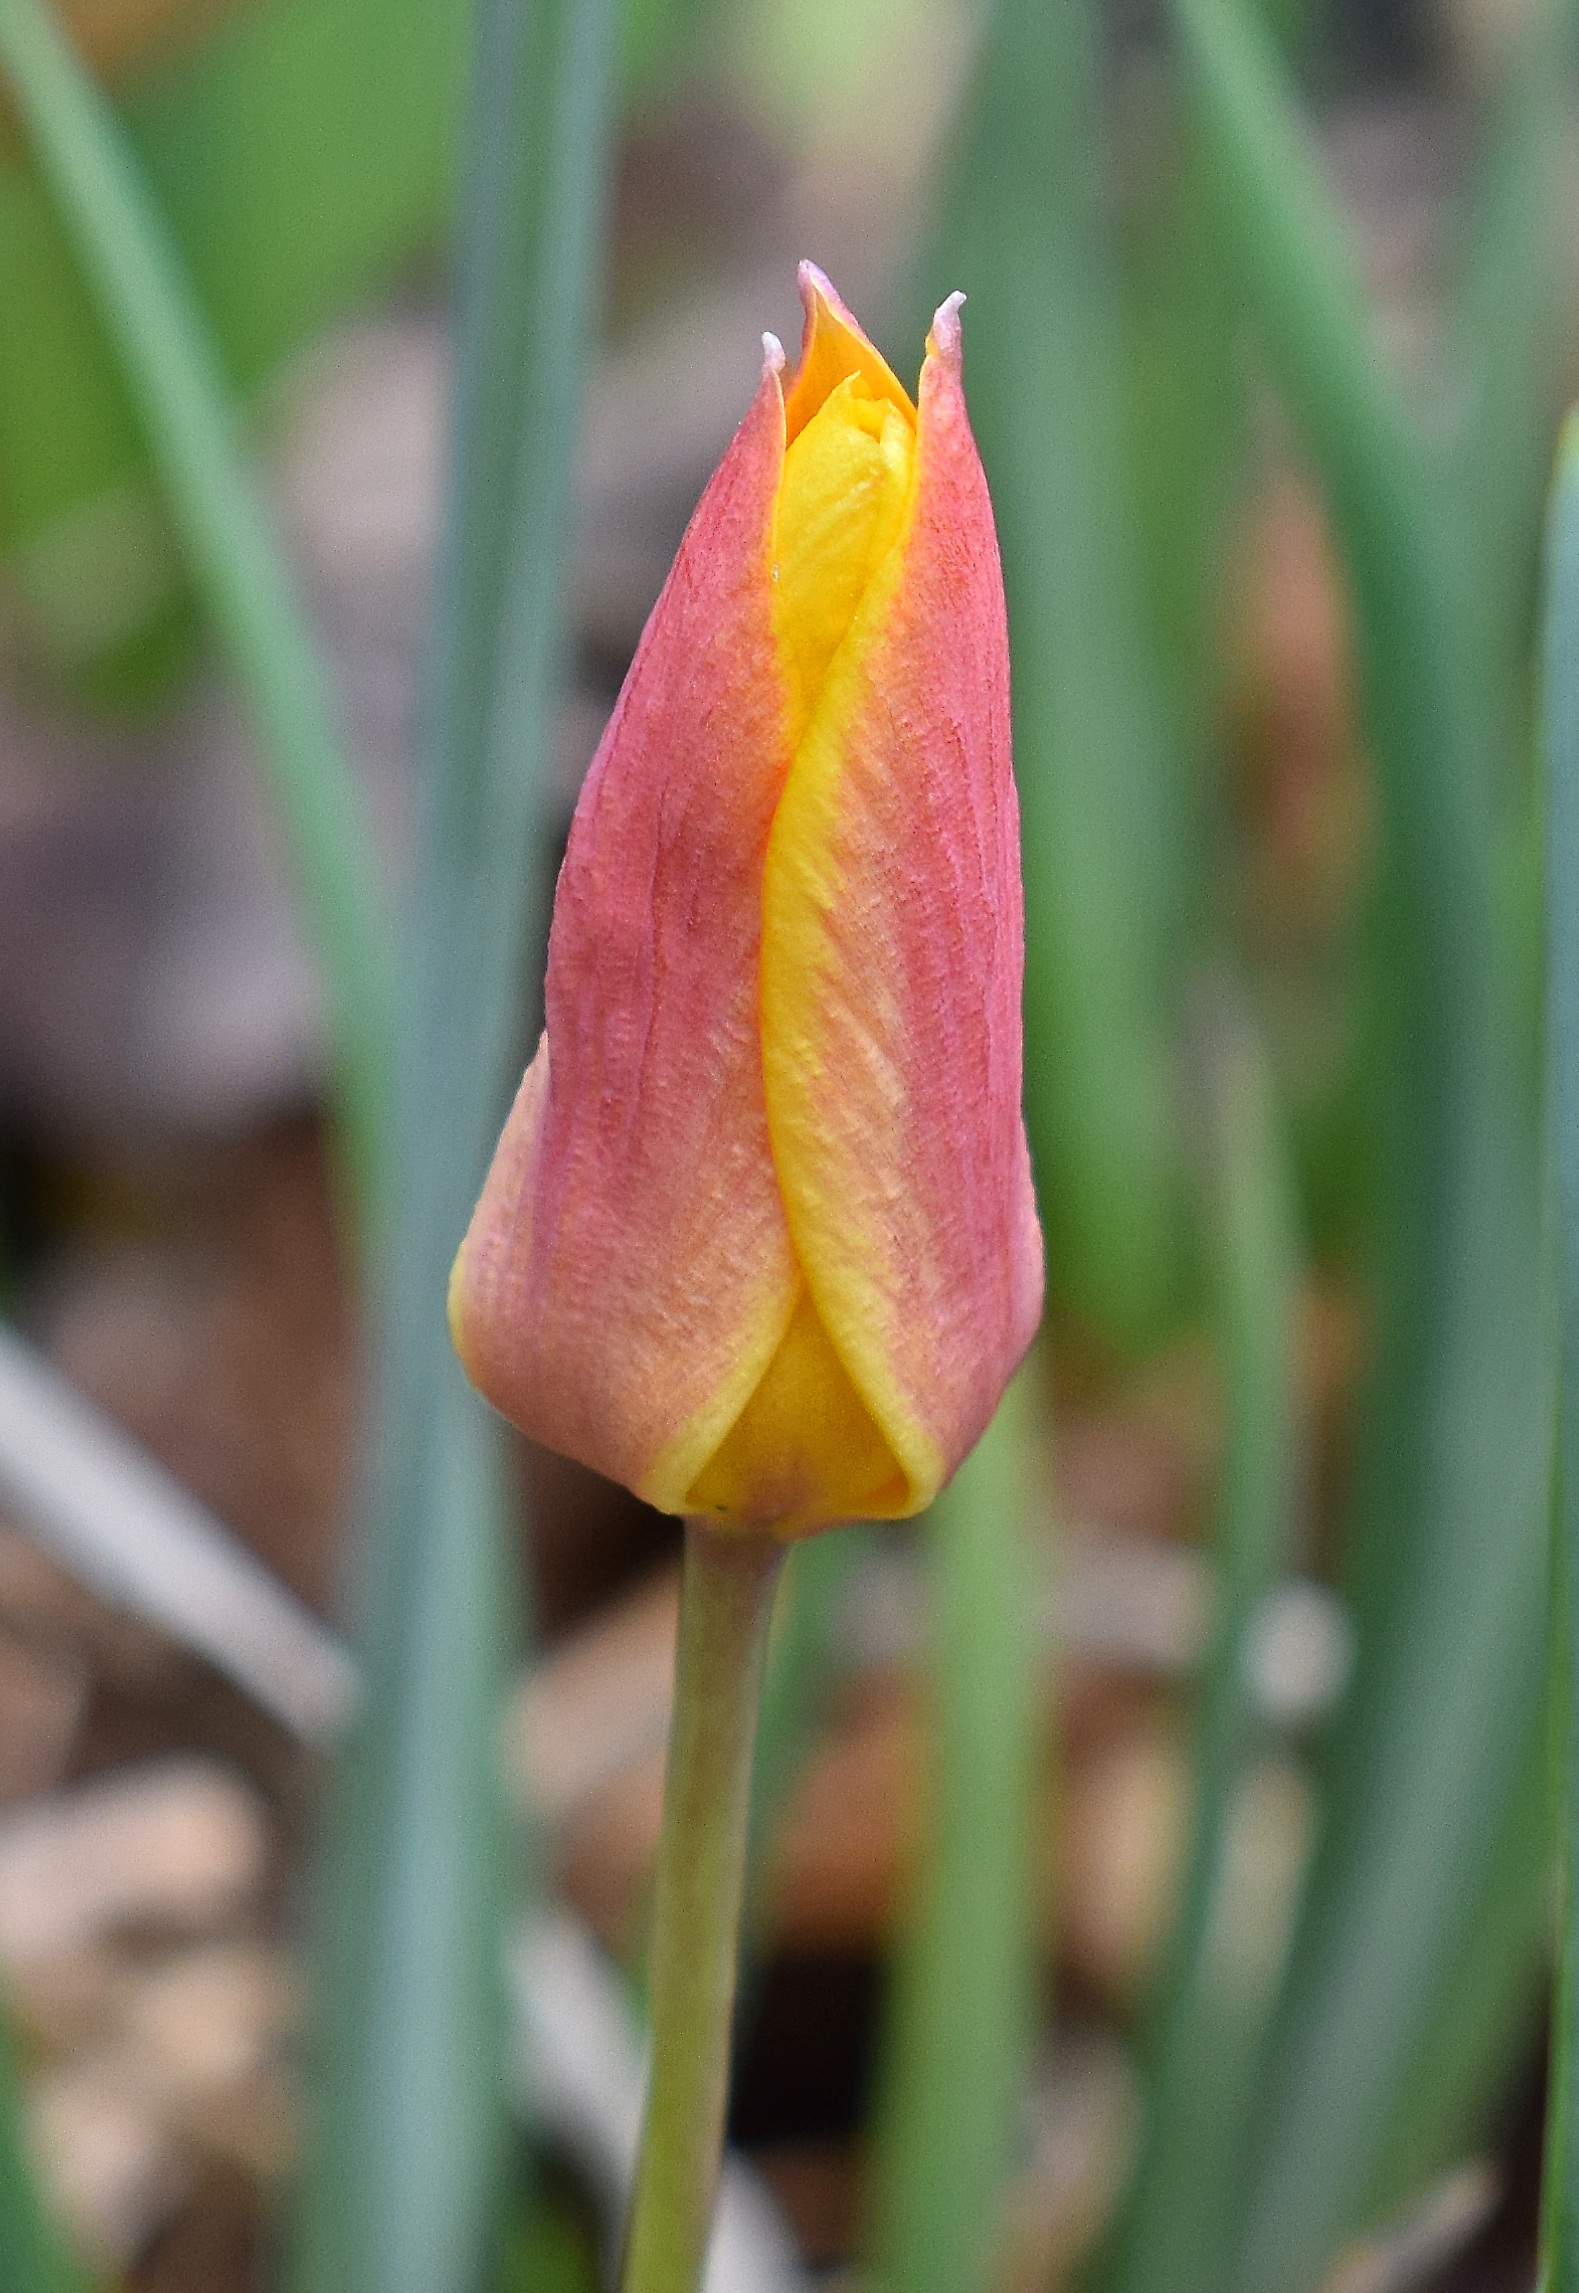
nature, blossom, plant, flower, petal, bloom, tulip, spring, red, bulb, botany, colorful, yellow, garden, flora, bud, arum, macro photography, flowering plant, lily family, plant stem, land plant, species tulip